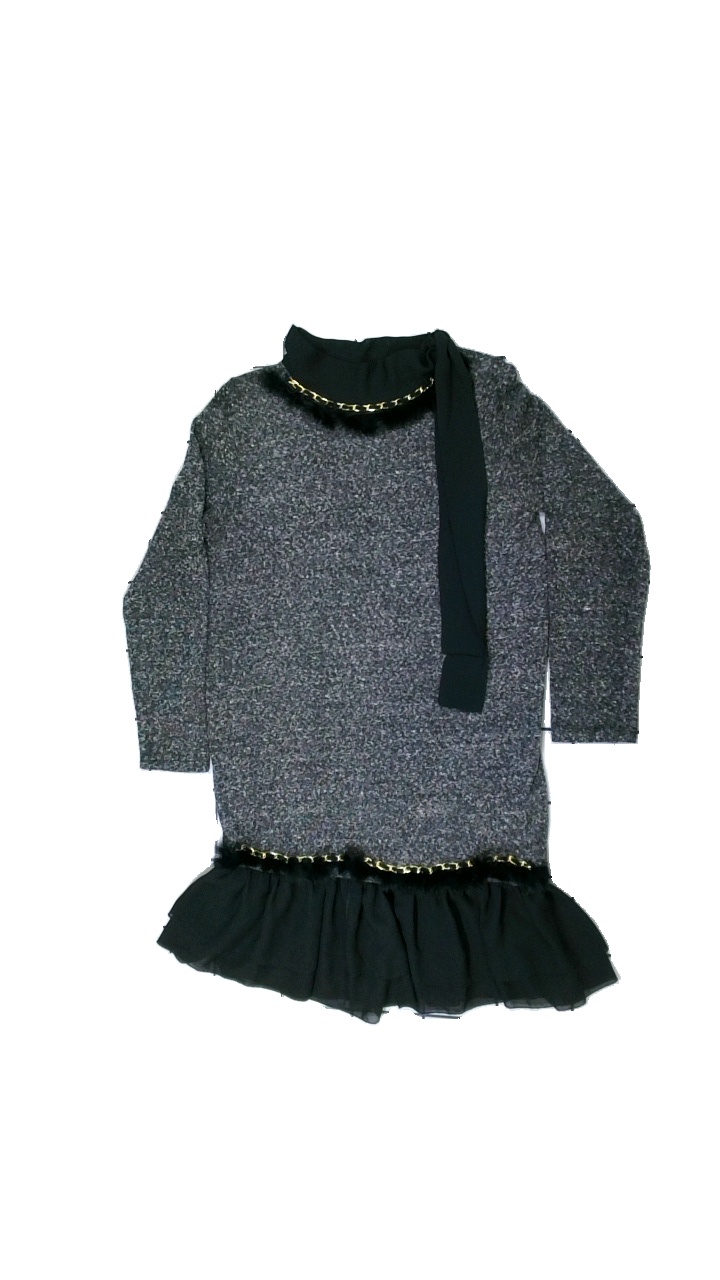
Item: Dress (Ladies)
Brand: Missing
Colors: Grey, Black
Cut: Regular
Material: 74% polyester, 26% cotton, 100% polyester
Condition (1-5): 4
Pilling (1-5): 5
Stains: Minor
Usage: Export
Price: <50